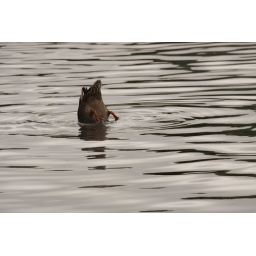
A duck in a lake swimming up side down